N-40 National Highway

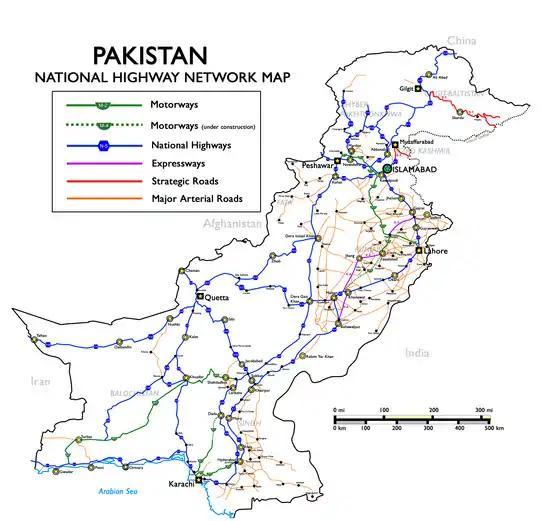
Map of National Highways of Pakistan also indicating N-40

The National Highway 40 or the N-40 is one of Pakistan National Highway running from Lakpass near Quetta to the border town of Taftan via Nokkundi in Baluchistan, Pakistan, extending into Iran via Road 84. It is a two lane highway with a total length of 610 km. It is maintained and operated by Pakistan's National Highway Authority.